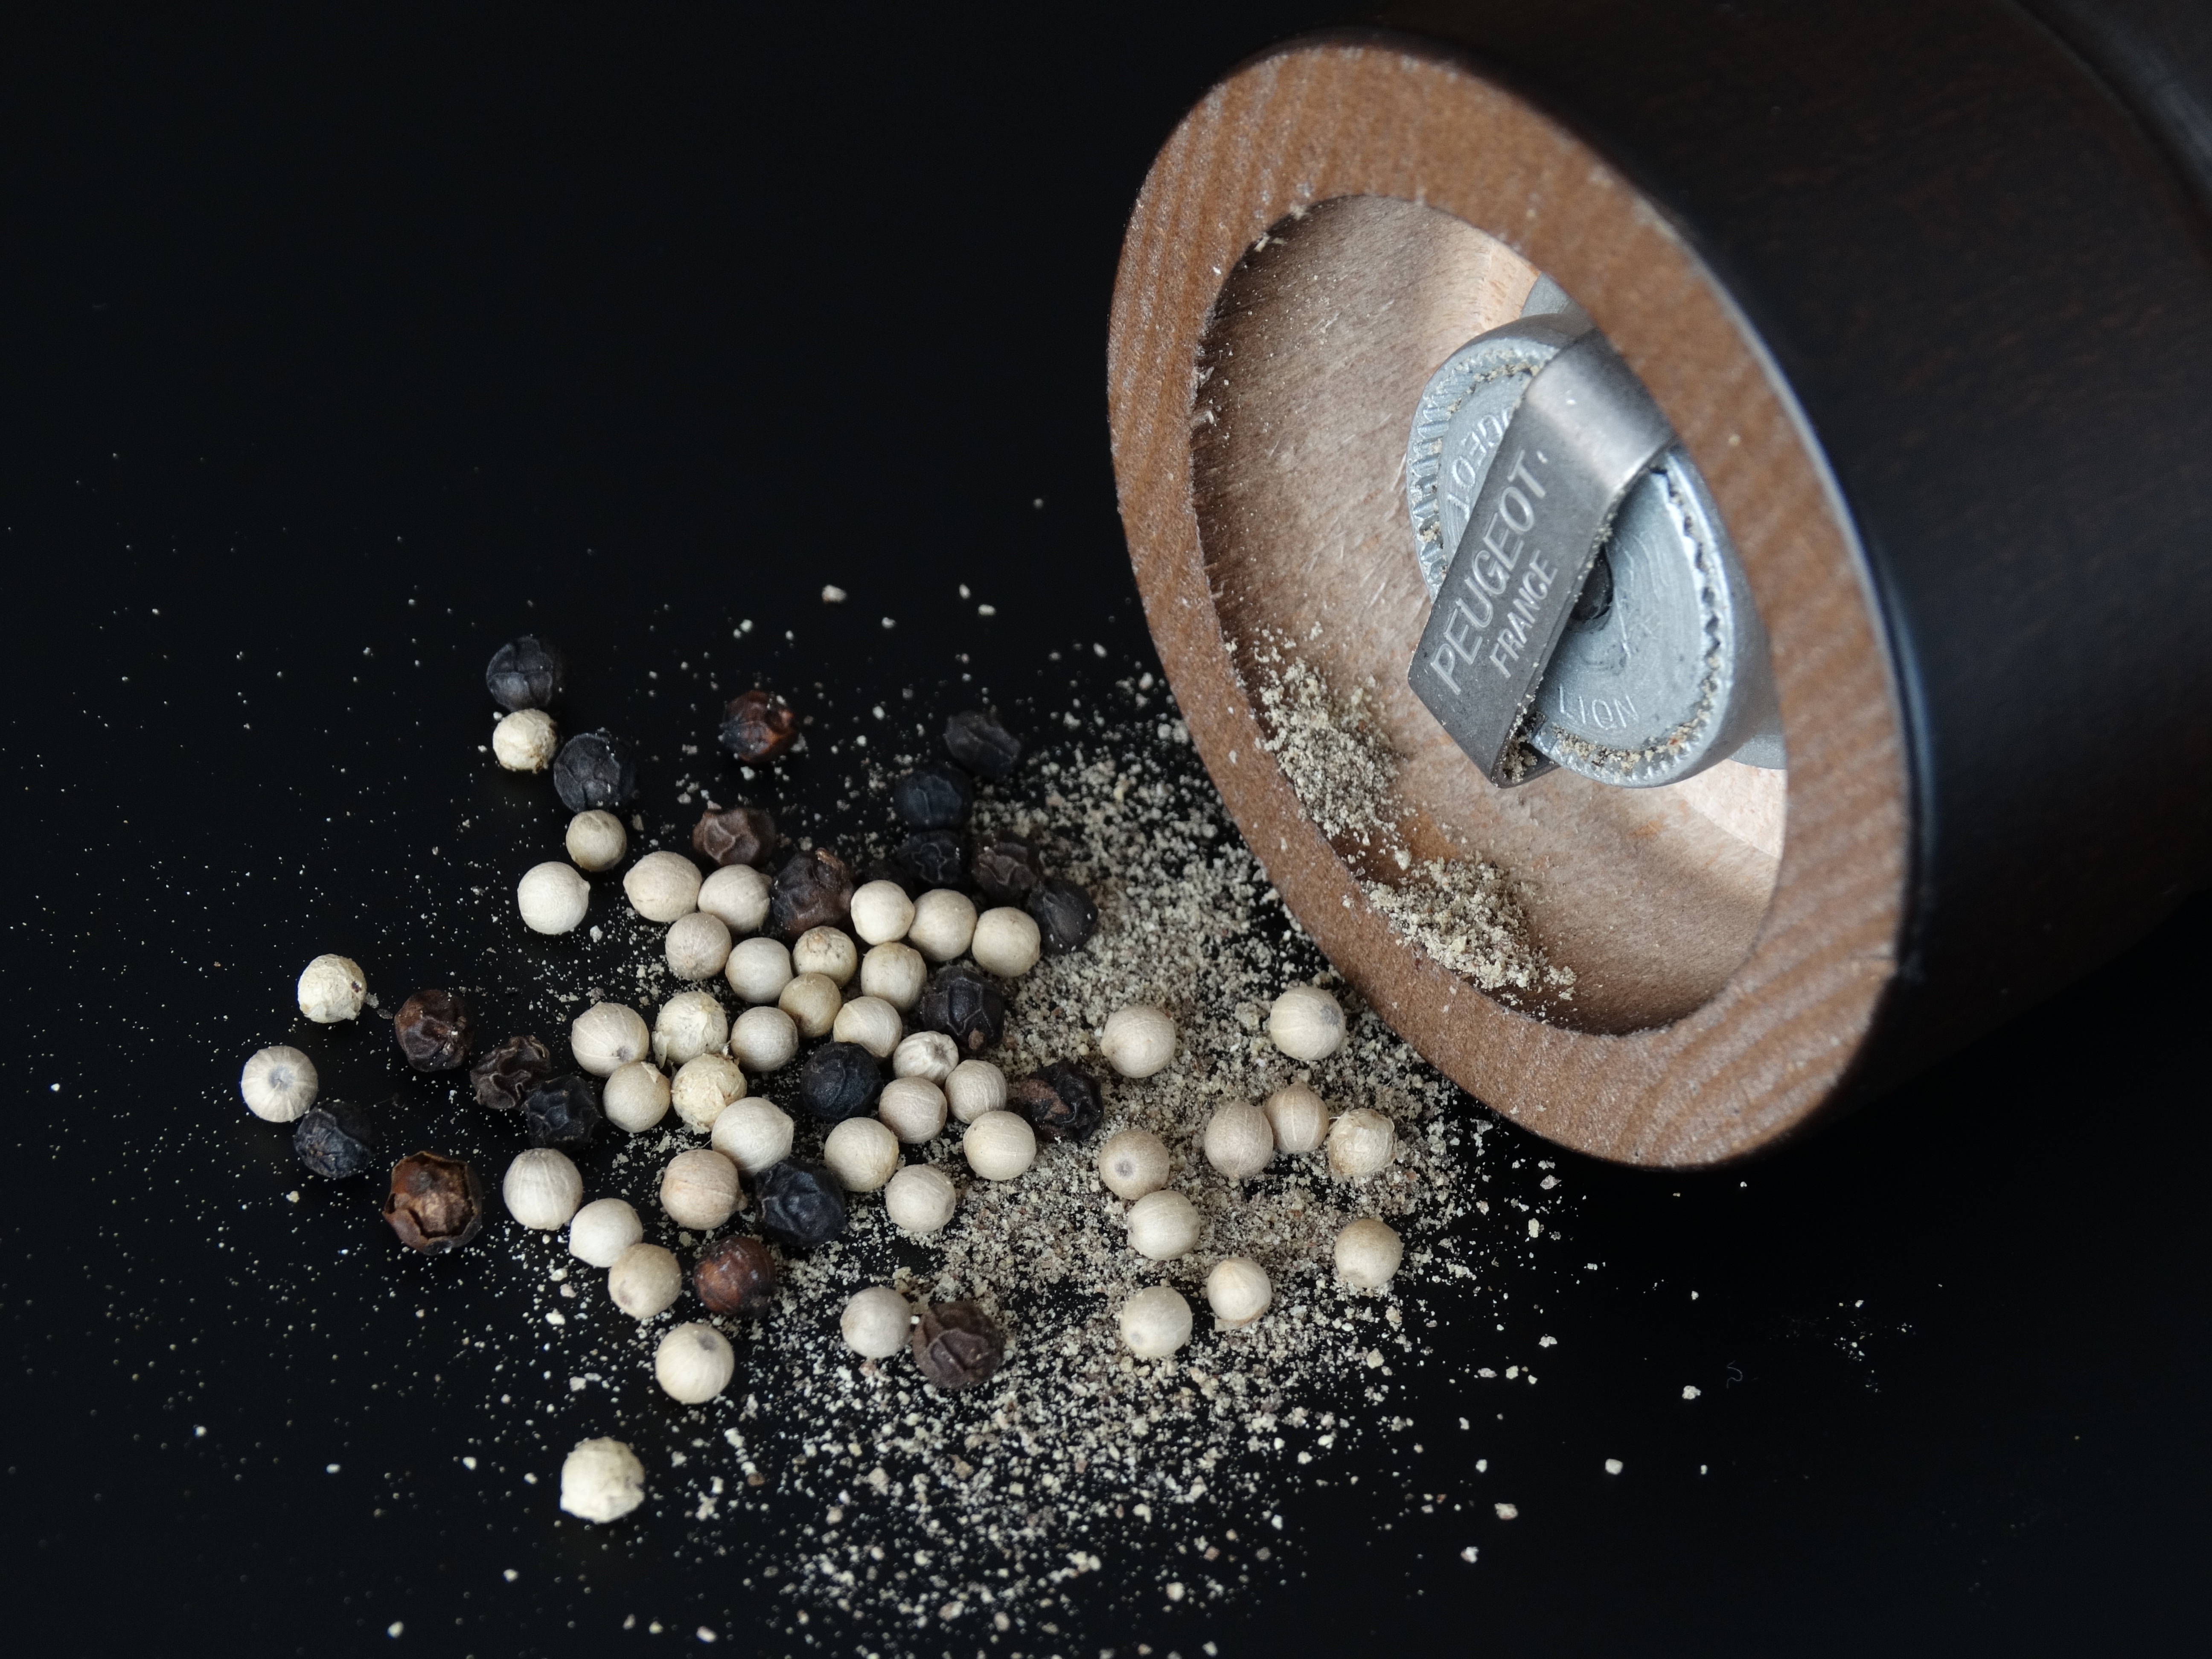
hand, pepper, spice, season, material, close up, macro photography, pepper mill, pfefferkorn, pepper ground